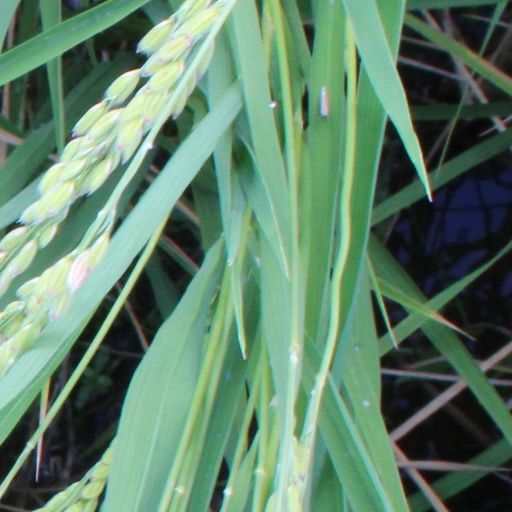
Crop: rice